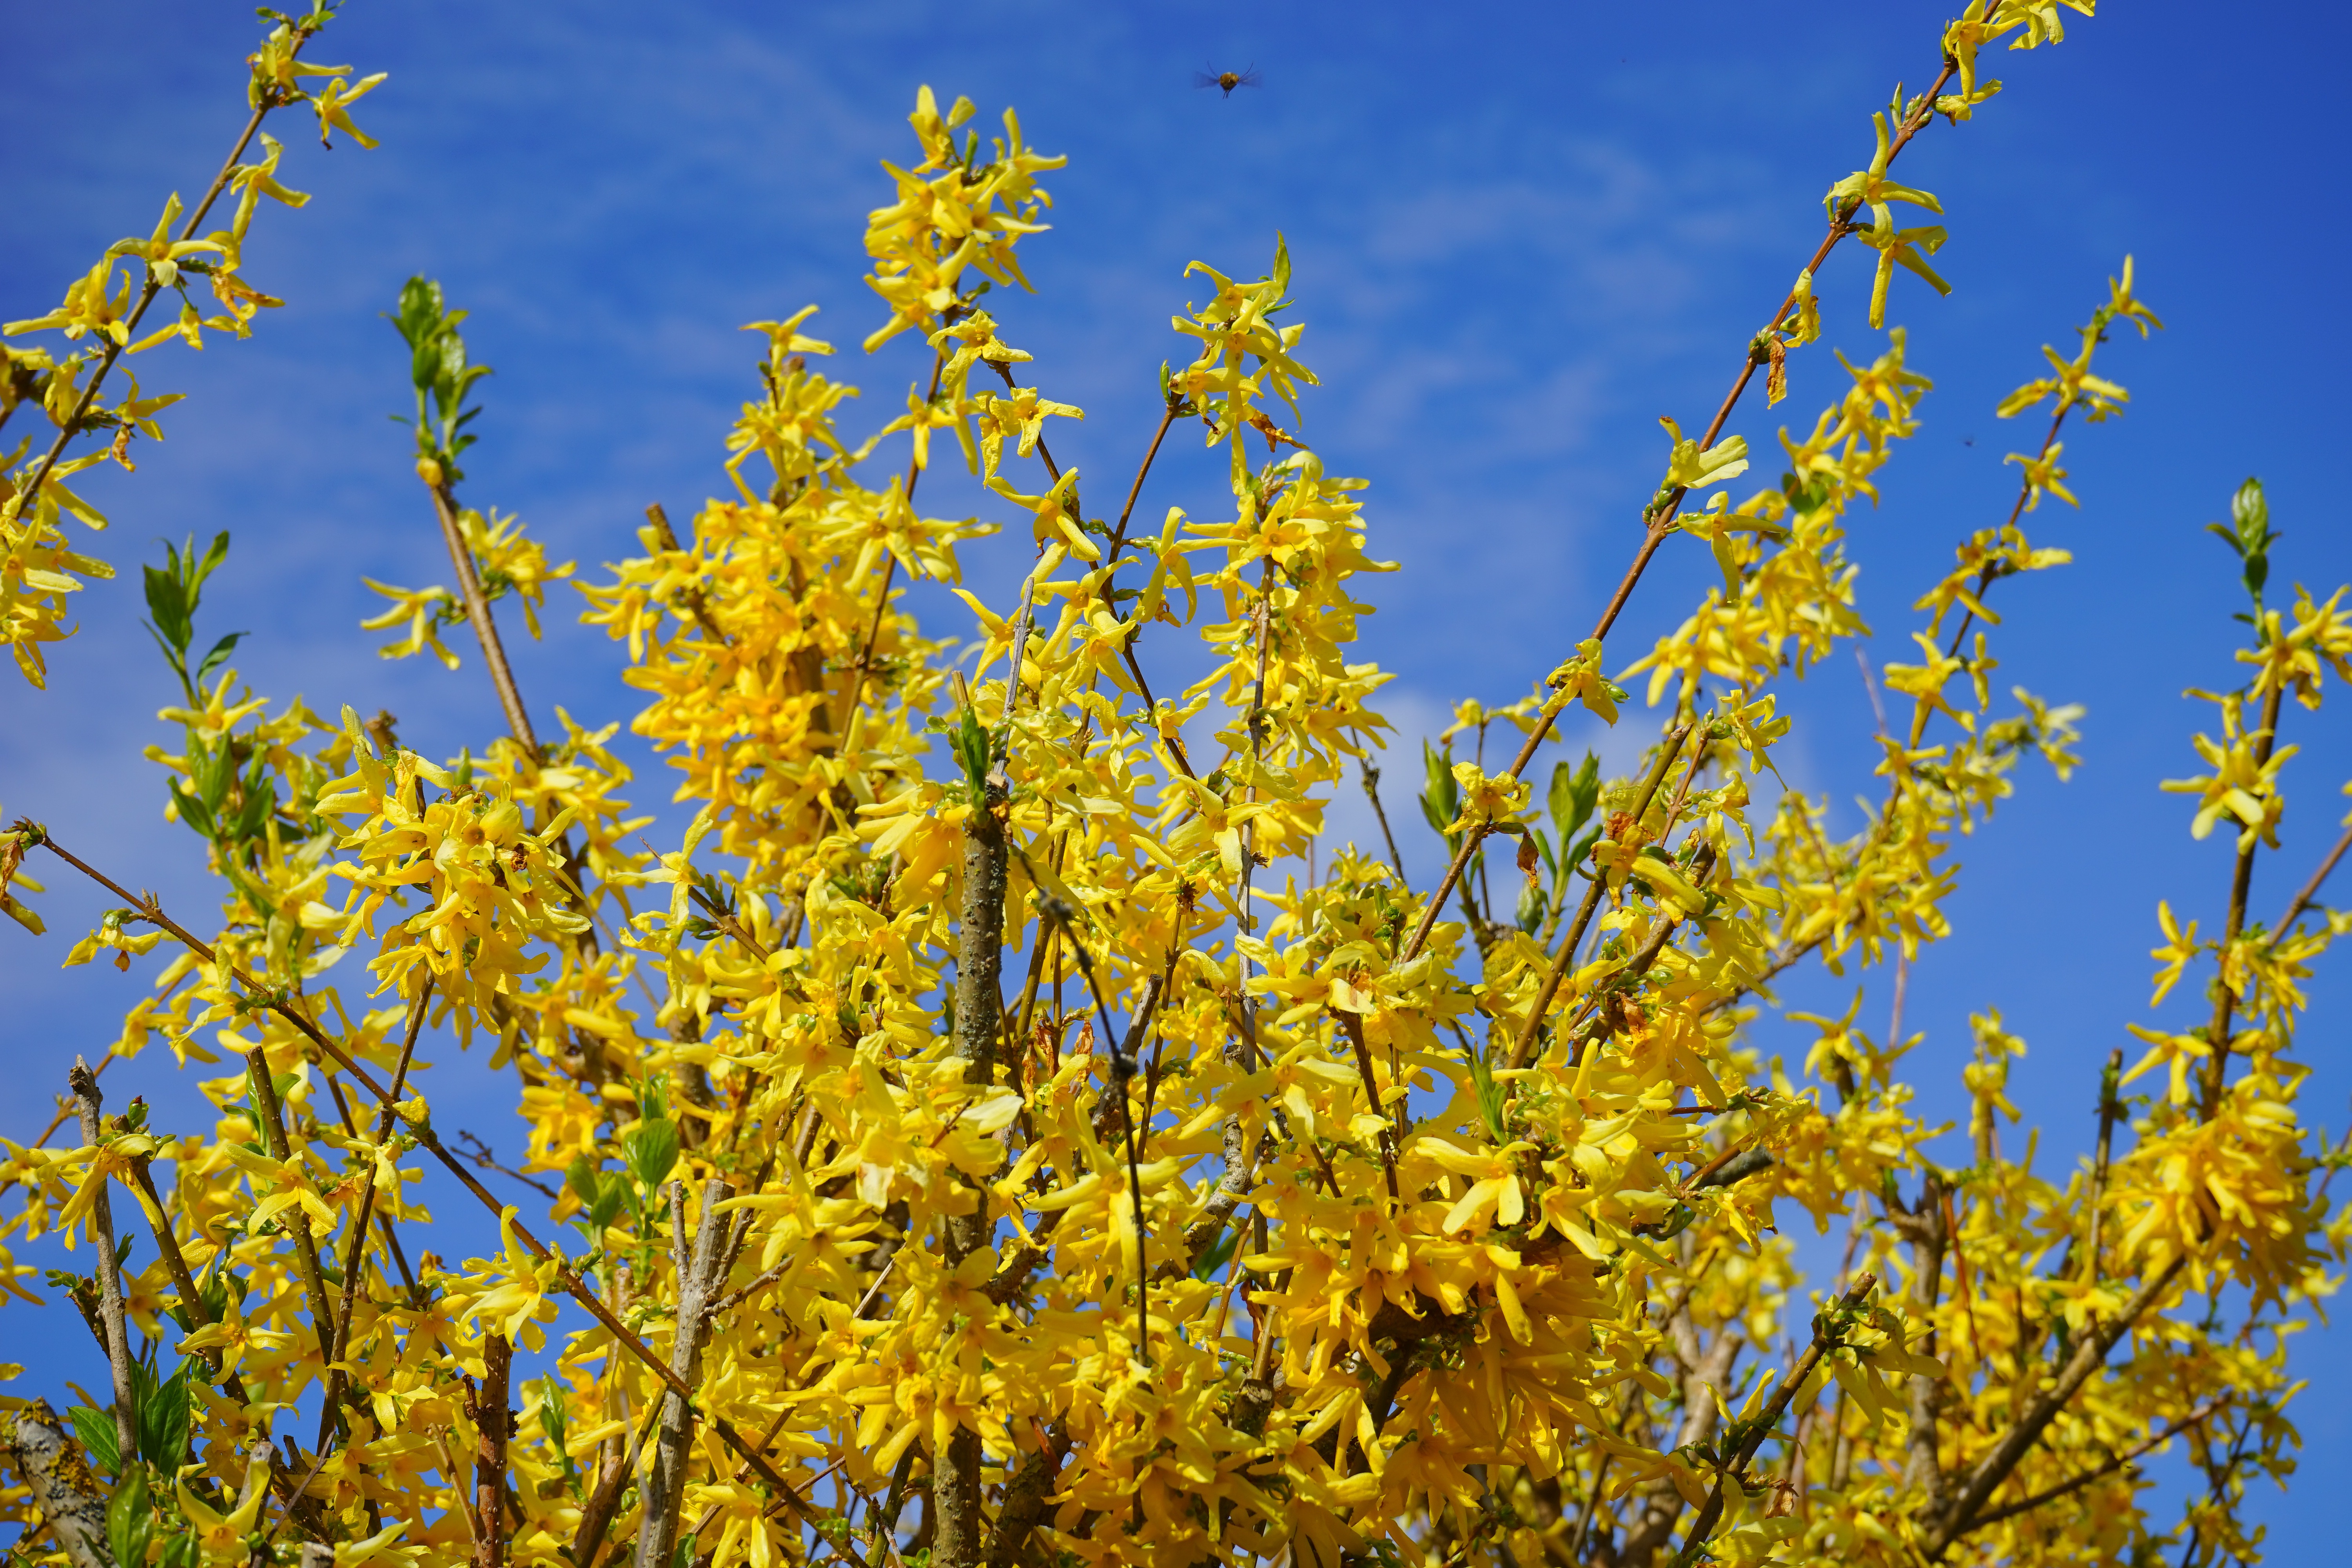
tree, branch, blossom, plant, sky, meadow, prairie, sunlight, flower, bloom, bush, food, spring, produce, vegetable, crop, yellow, flora, rapeseed, wildflower, flowers, aesthetic, shrub, branches, forsythia, ornamental shrub, ecosystem, brassica, golden yellow, flowering plant, olive crop, gold lilac, golden bells, oleaceae, forsythia flowers, stangenblueter, forsythia intermedia, grass family, woody plant, land plant, mustard plant